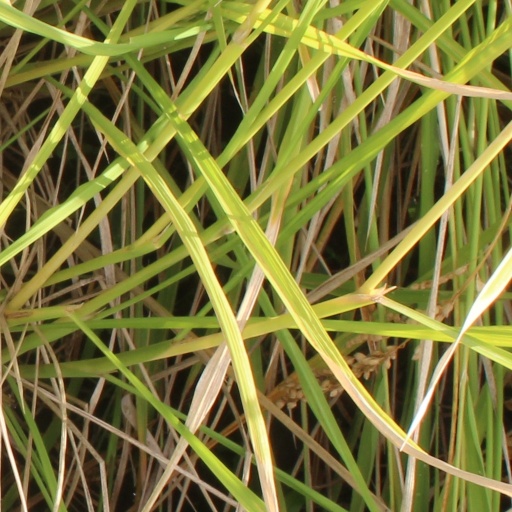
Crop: rice